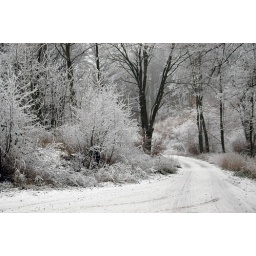
A forest road near Limbach